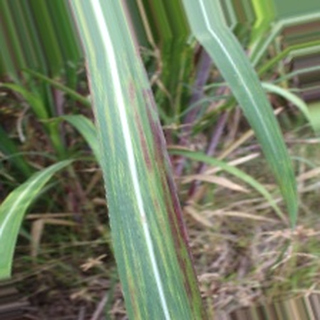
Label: sugarcane_bacterial_blight